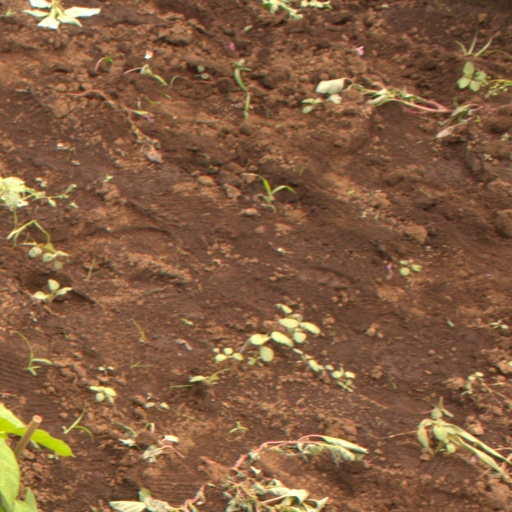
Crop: soybean